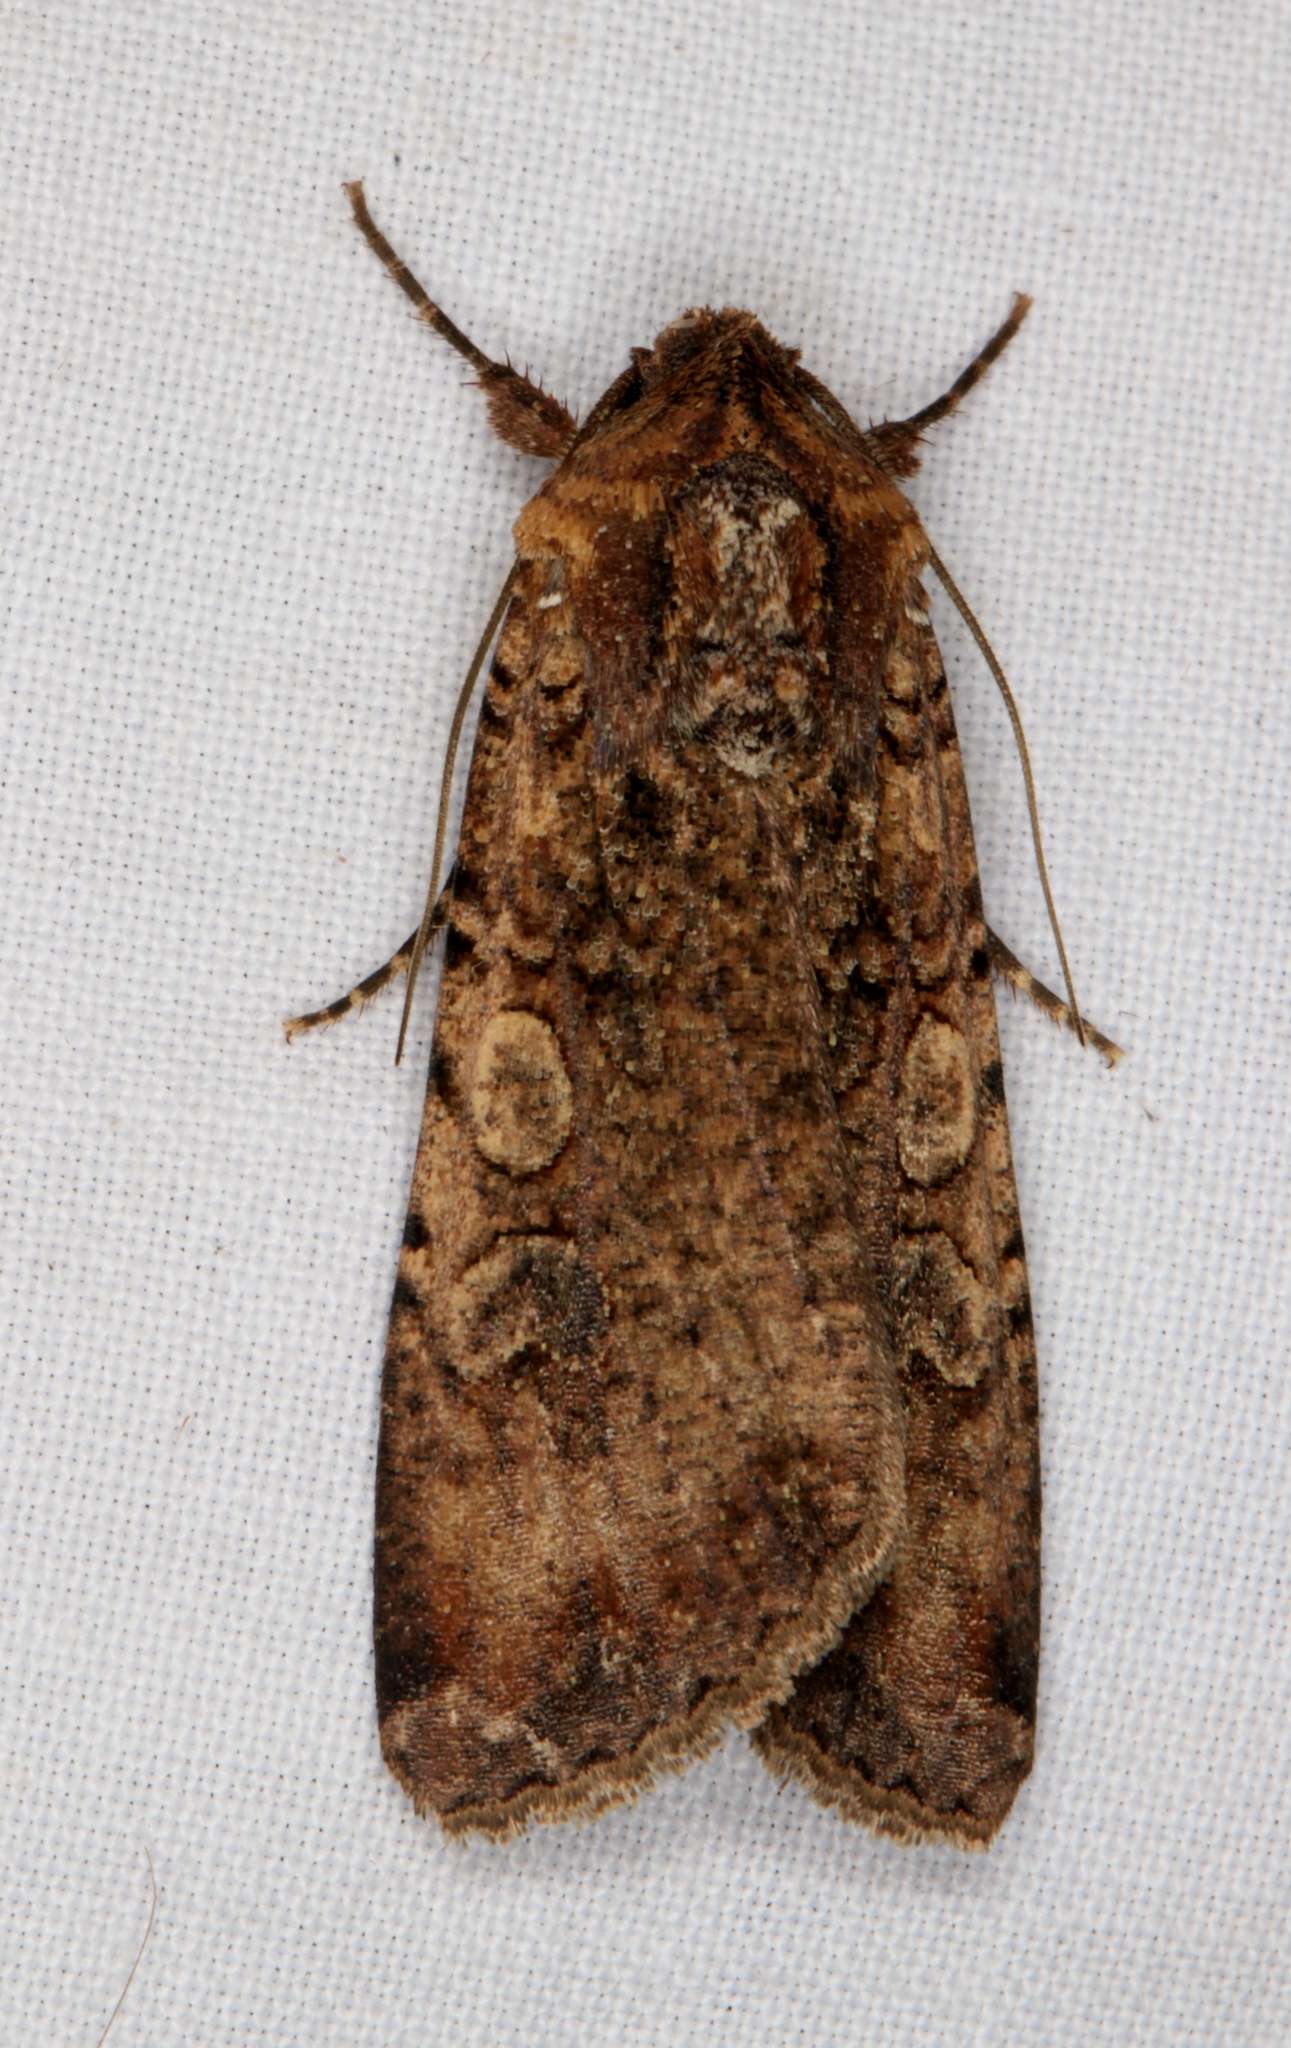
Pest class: cutworms